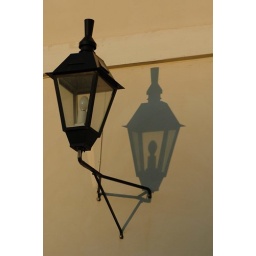
One of the lamps on a house in the old town.